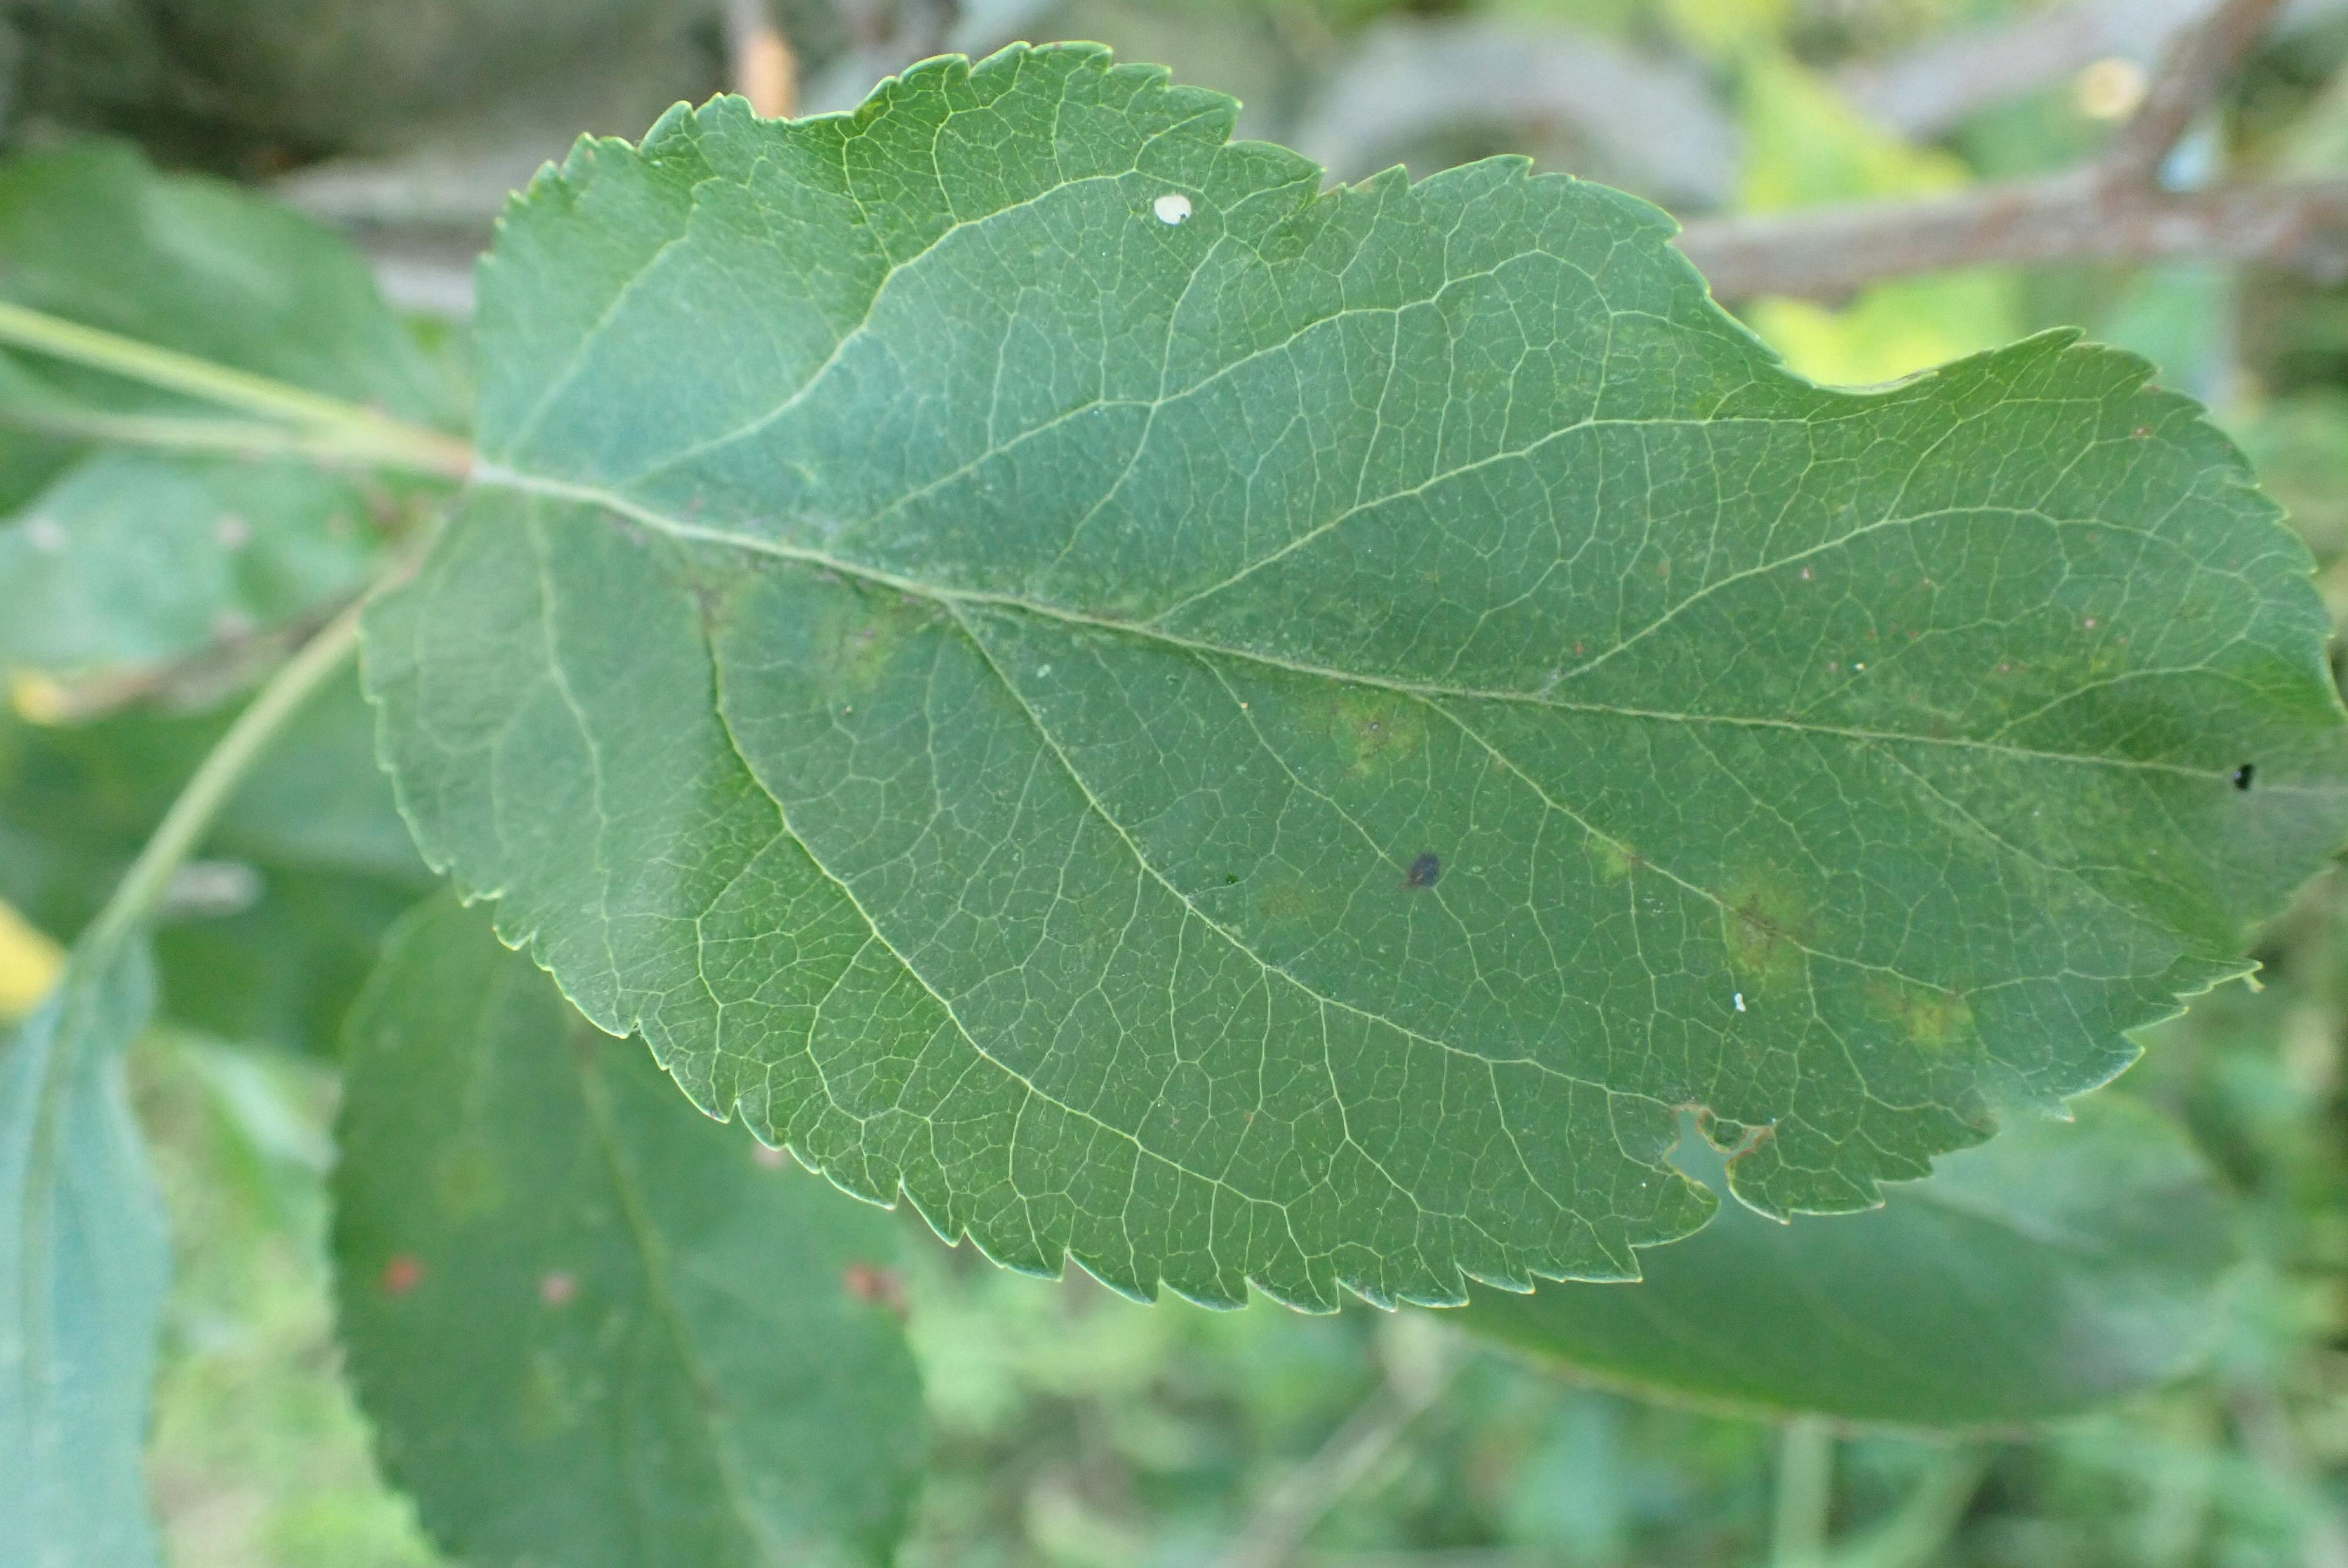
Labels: scab